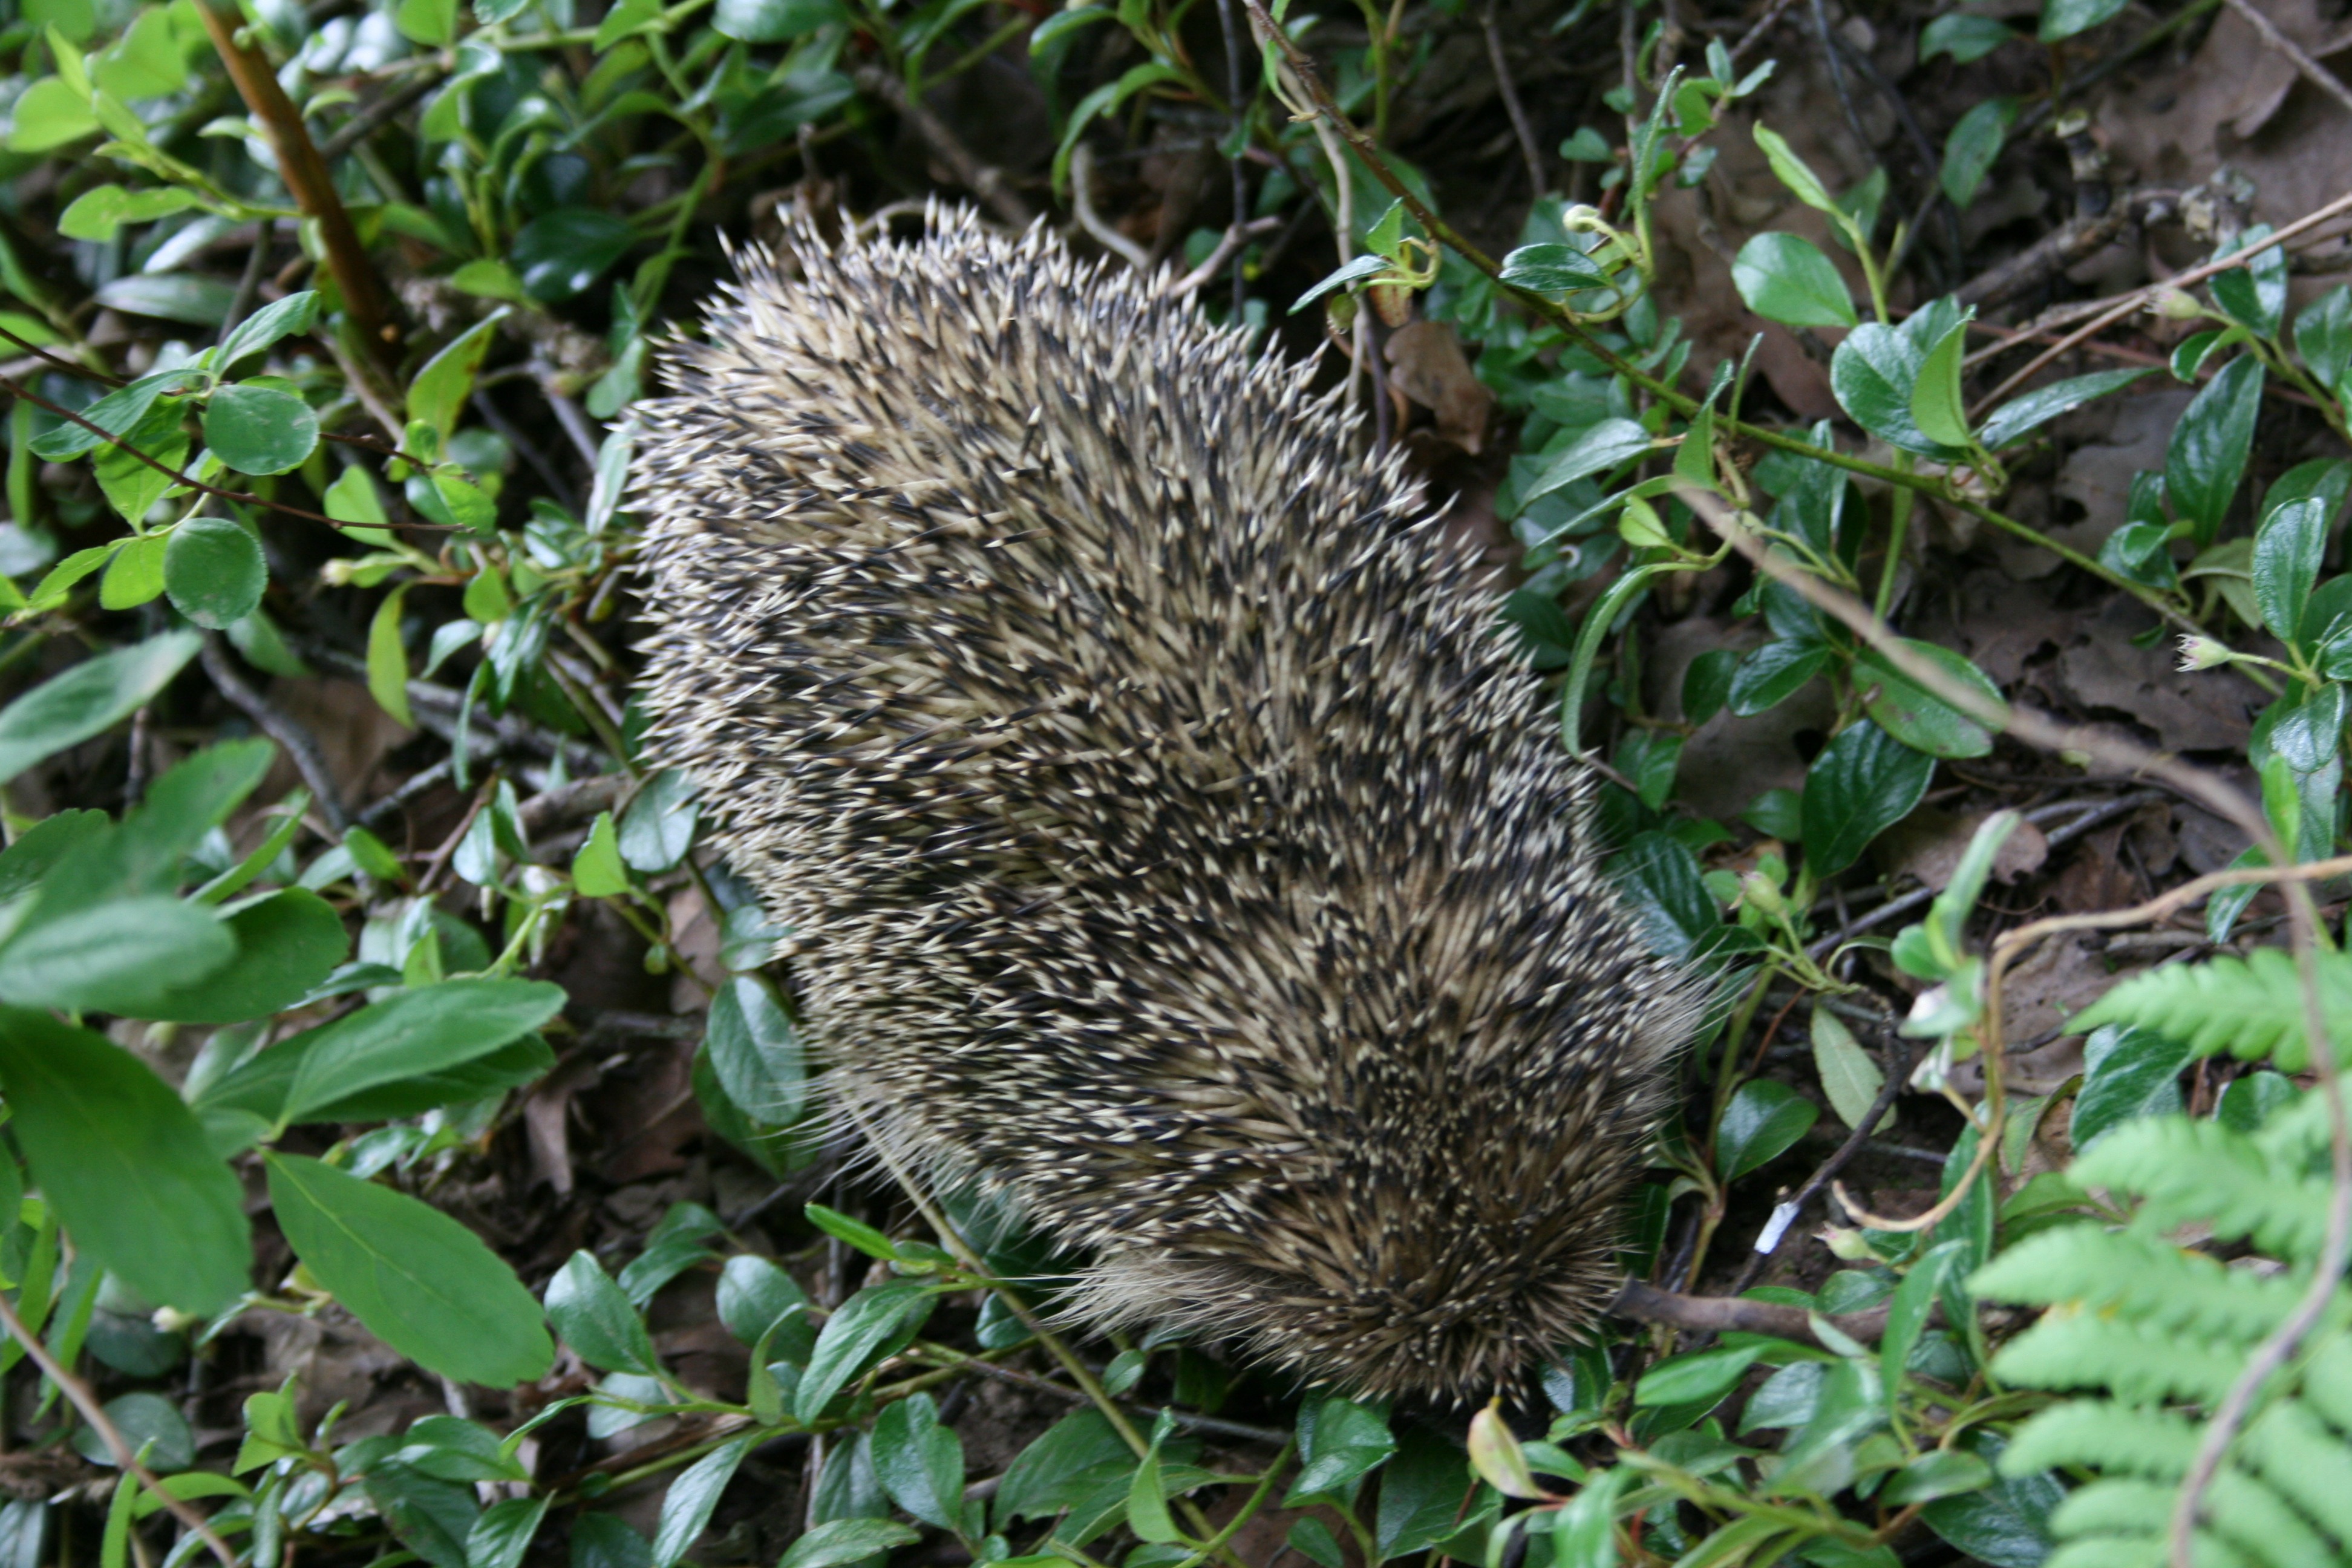
nature, animal, wildlife, mammal, botany, fauna, hedgehog, vertebrate, echidna, erinaceidae, domesticated hedgehog